Princess Haya bint Hussein

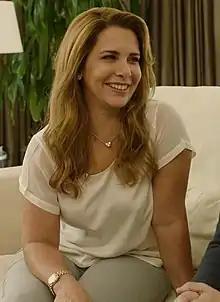
Princess Haya in 2017

Princess Haya bint Al Hussein (born 3 May 1974) is the daughter of King Hussein of Jordan and his third wife, Queen Alia. She is the half-sister of King Abdullah II.